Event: Nepal Earthquake
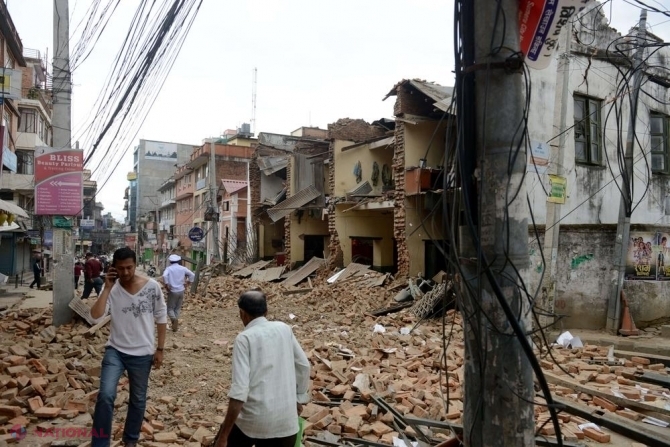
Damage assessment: damage